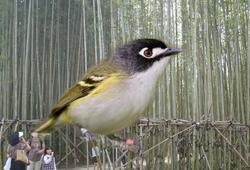
Bird species: Black_capped_Vireo
Bird type: landbird
Background: land